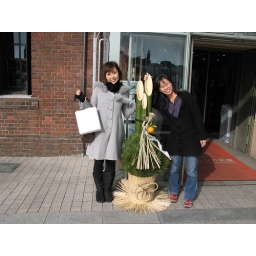
tomoyo, patama and a fancy baboo decoratin in front the red brick house